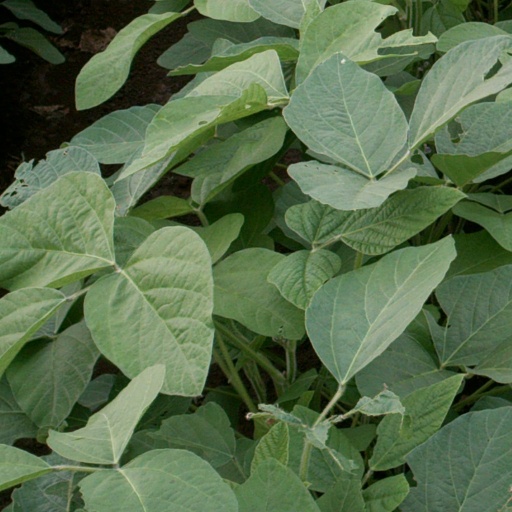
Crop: soybean